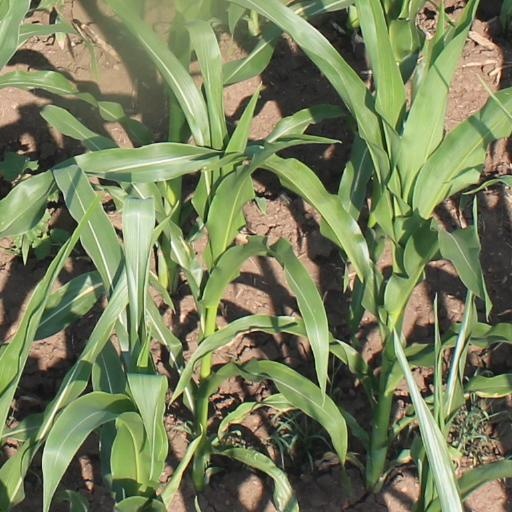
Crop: maize; corn